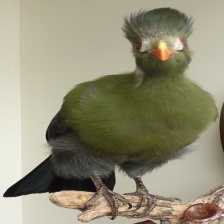
Species: WHITE CHEEKED TURACO
Scientific name: TAURACO LEUCOTIS